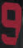
Number: 9